Chryston

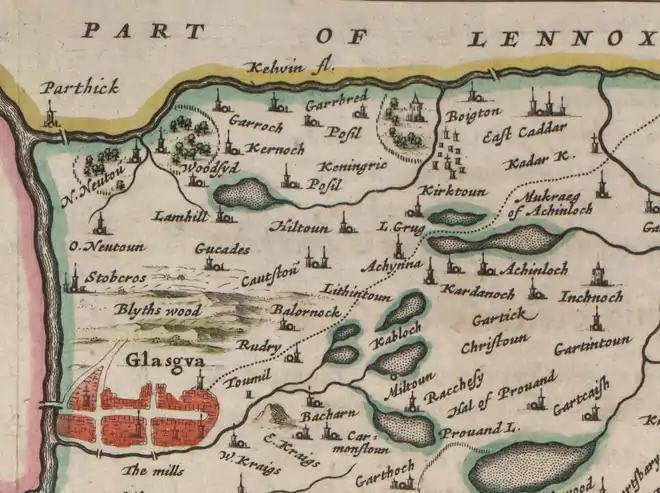
Blaeu's map based on Pont's original "Glasgow and the county of Lanark" map c.1596 depicting Chriſtoun (Chryston) north-west of Gartcaiſh (Gartcosh).

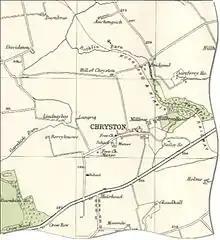
Map of Chryston in the early 1900s

The etymology of the name is uncertain but may refer to the "town of Cristinus". Several old documents show Chryston with various spellings including maps by Timothy Pont, William Forrest, Thomas Richardson, and William Roy.